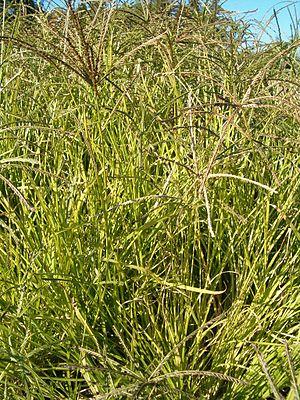
La résistance à des herbicides est la capacité héritée d'une population de plantes à survivre et à se reproduire après avoir été exposée à une dose d'herbicide qui serait normalement létale pour un biotype sauvage.